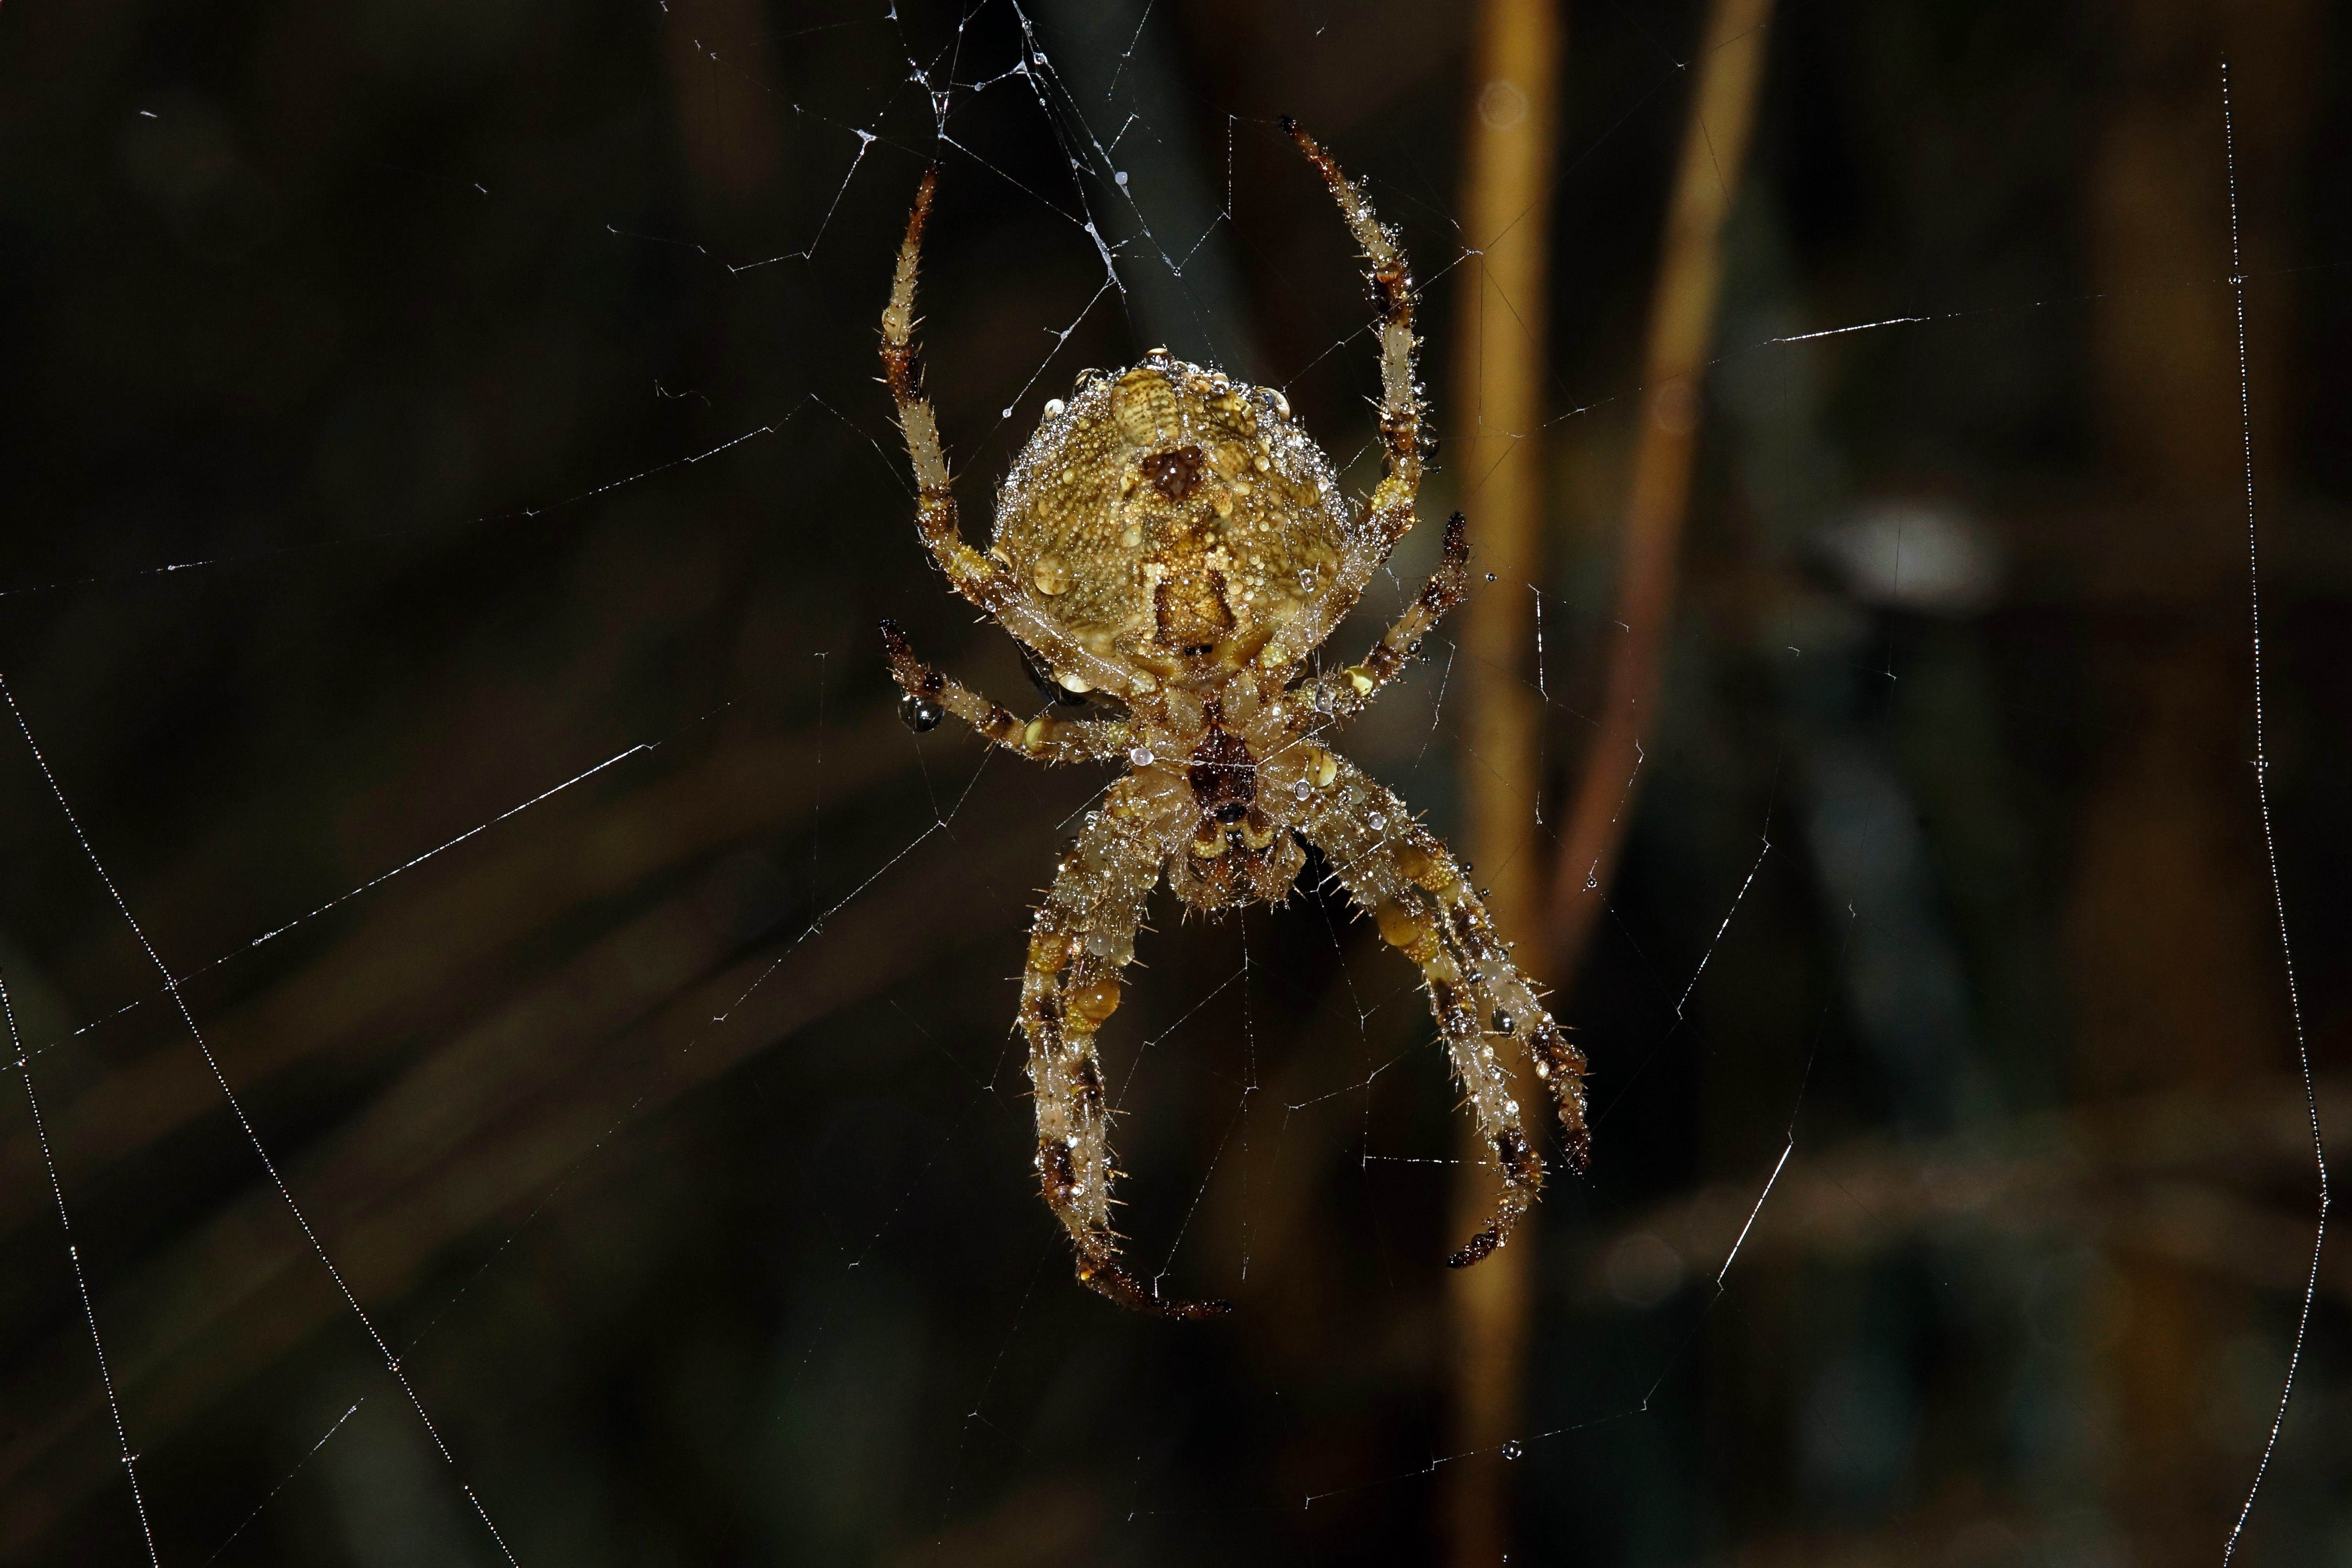
nature, photo, macro, fauna, material, invertebrate, spider web, close up, spider, arachnid, naturaleza, galicia, pontevedra, arana, argiope, a77, espana, g, ggl1, gaby1, xovesphoto, animales, gphoto, xelodegalicia, sonya77v, tamron180mmmacro, macro photography, arthropod, gabrielcoru a, european garden spider, araneus, orb weaver spider